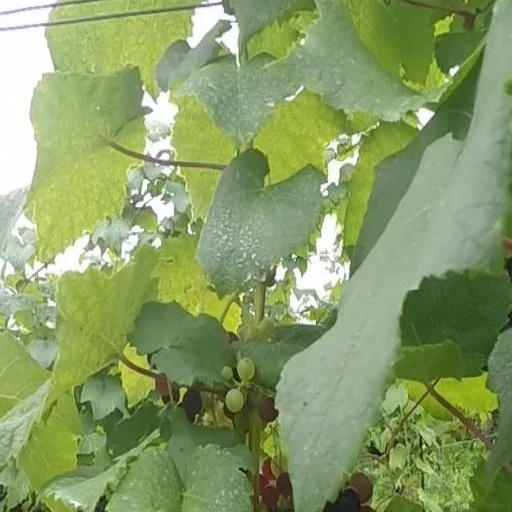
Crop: grape